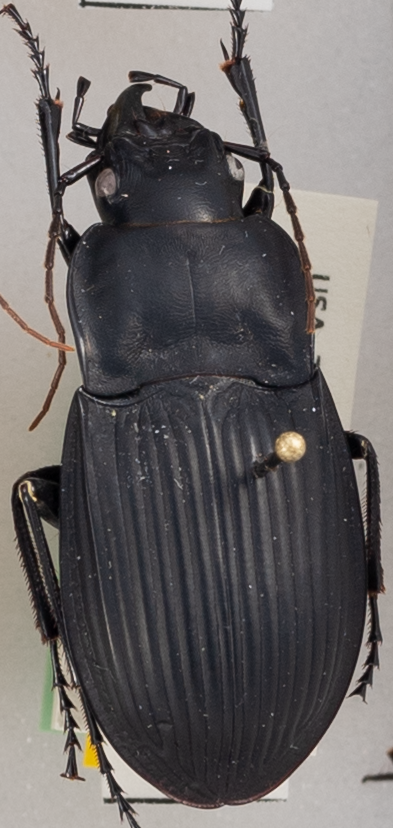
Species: Dicaelus dilatatus
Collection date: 2019-05-01
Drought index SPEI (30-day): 0.206
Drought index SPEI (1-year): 2.09
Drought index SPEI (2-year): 2.09